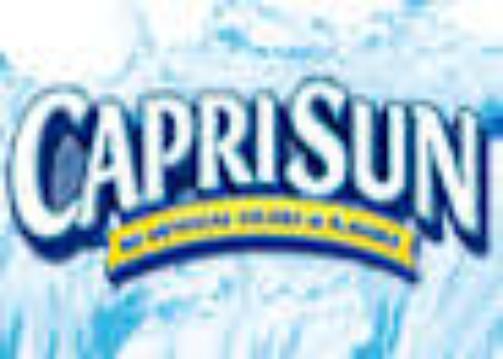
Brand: Capri Sun
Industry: Food